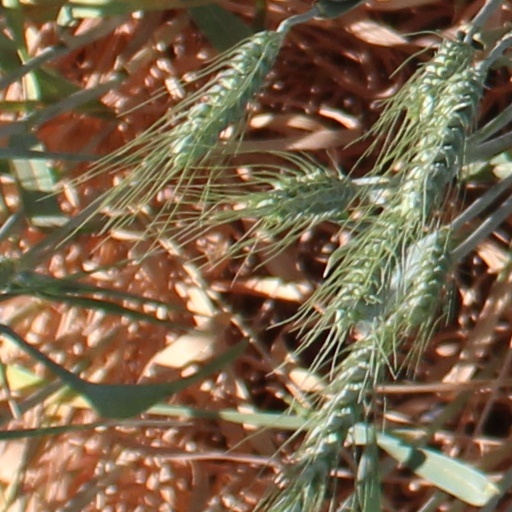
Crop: wheat